Love & Hip Hop: New York season 8

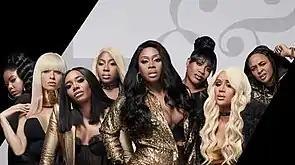
The cast of the eighth season, from left to right: Juju, Mariahlynn, Yandy, Bianca, Remy, Lil' Mo, Anaís and Snoop.

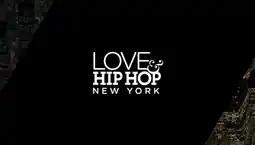
The eighth season title screen.

On October 3, 2017, VH1 announced that "" would be returning for an eighth season on October 30, 2017. This season featured an entirely new opening credits sequence. With the exception of Kimbella Vanderhee and Cardi B who left the show, all main cast members from the previous season returned. Cam'ron's fiancée Juju C. was promoted to the main cast, alongside newcomers Anaís and Lil' Mo. Karl Dargan, Safaree Samuels, Navarro Gray, his girlfriend Ashley Diaz, her sister Ayisha Diaz, rapper Jaquáe, video vixen Sophia Body, "Bad Girls Club" star DreamDoll, rapper Brittney Taylor, singer James R., "" cast member Jonathan Fernandez and singer Trent Crews would join the supporting cast. Grafh and Kiyanne would also appear in supporting roles. On October 20, 2017, a royalty-themed promo "Stay Queening'" was released, with Remy Ma introducing "the new queens of New York" - Lil' Mo, Anaís, Brittney Taylor and DreamDoll. On October 24, 2017, VH1 released a five-minute "super" trailer.